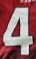
Number: 4